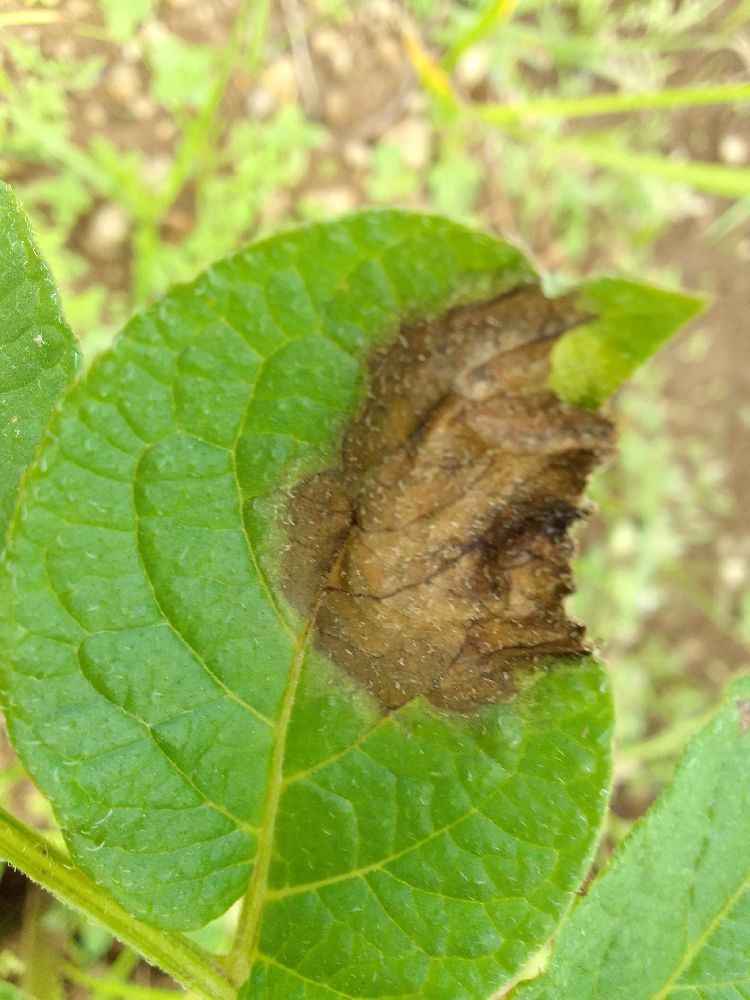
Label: Late blight